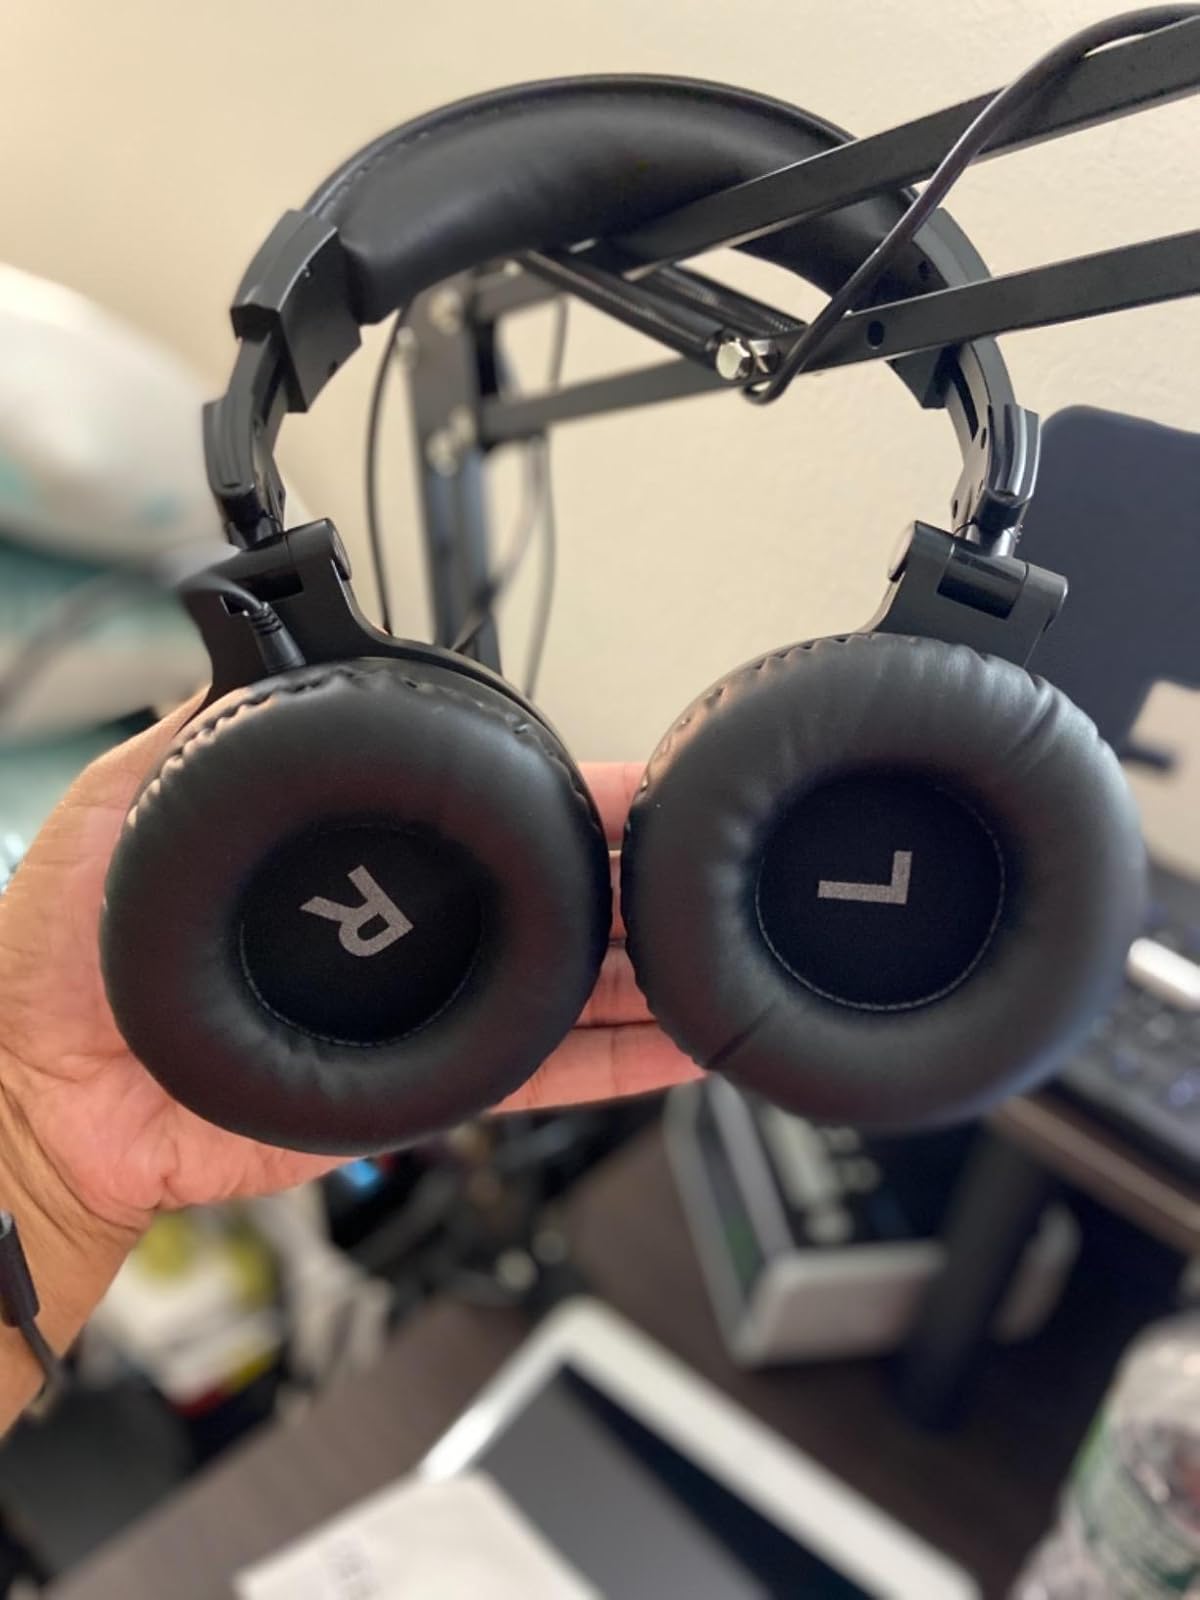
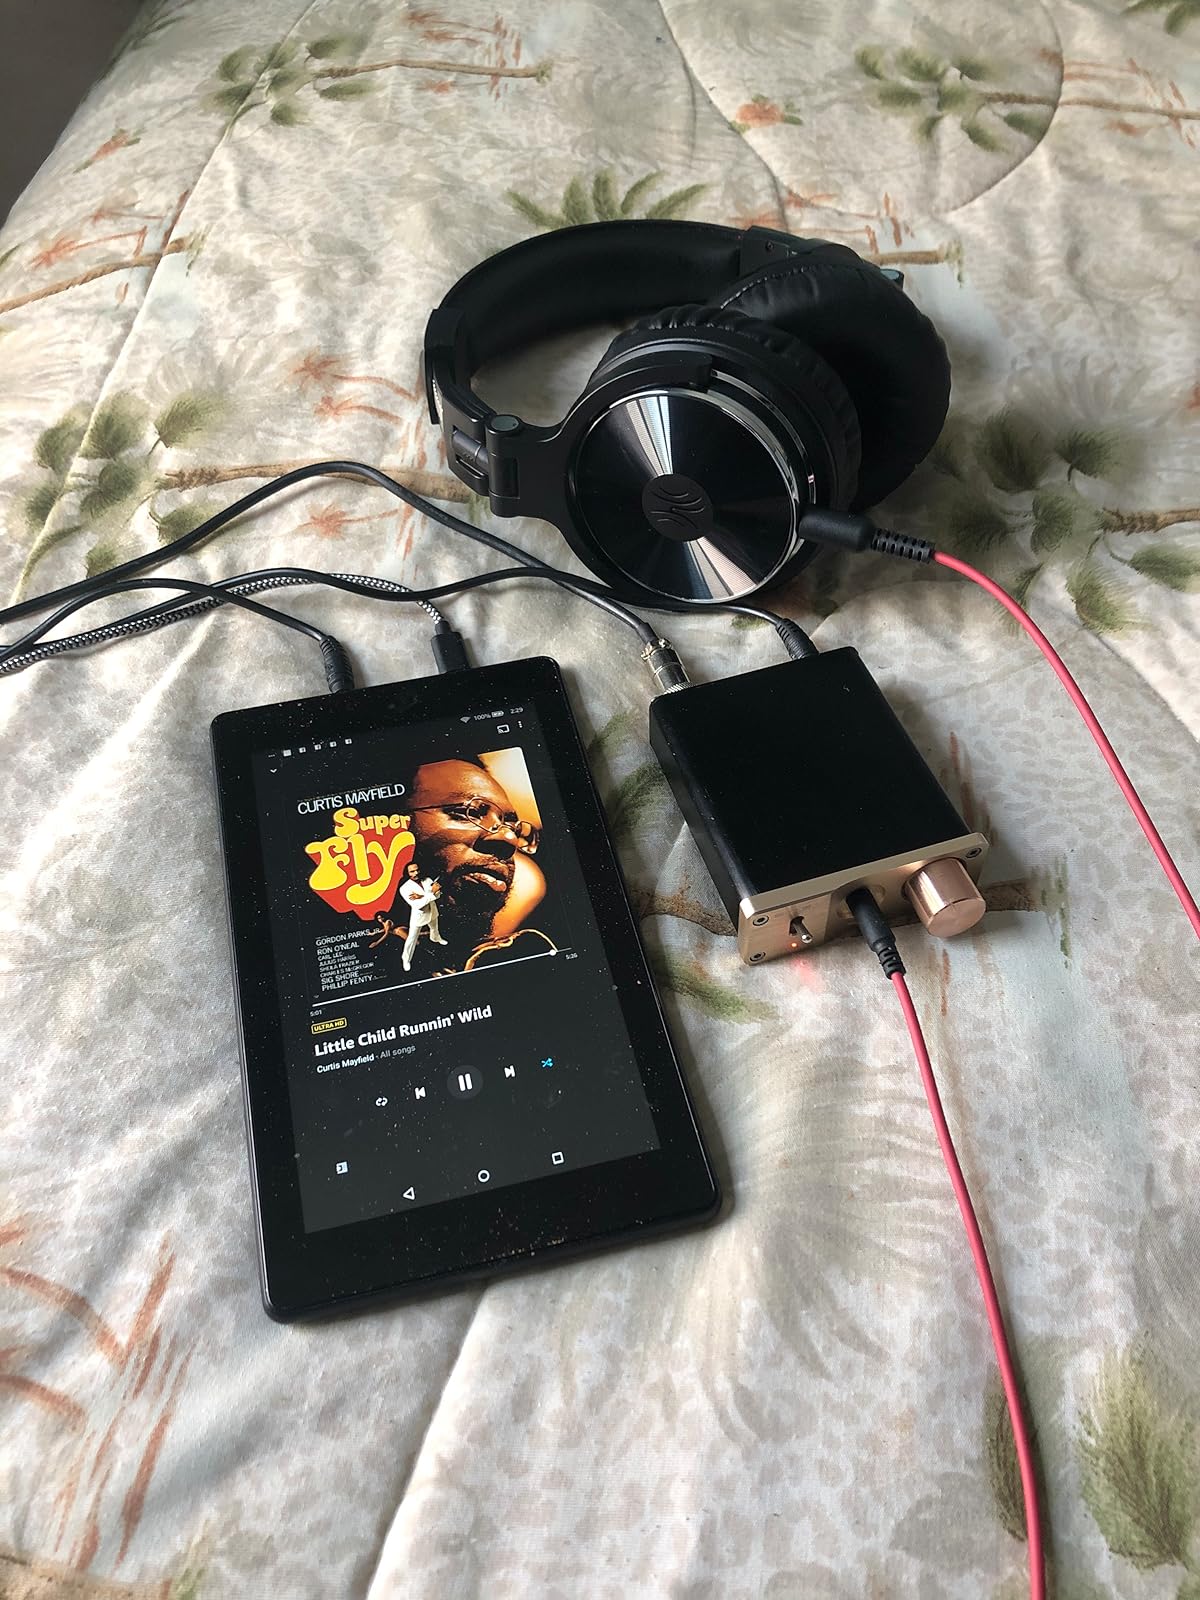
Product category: headphones
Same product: yes